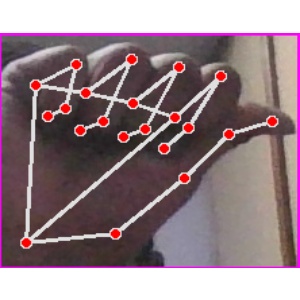
अक्षर: छ